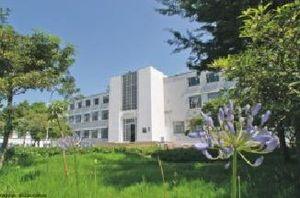
Cet article liste les monuments nationaux de Bogota, en Colombie. Au 25 septembre 2013,157 monuments nationaux y étaient recensés.